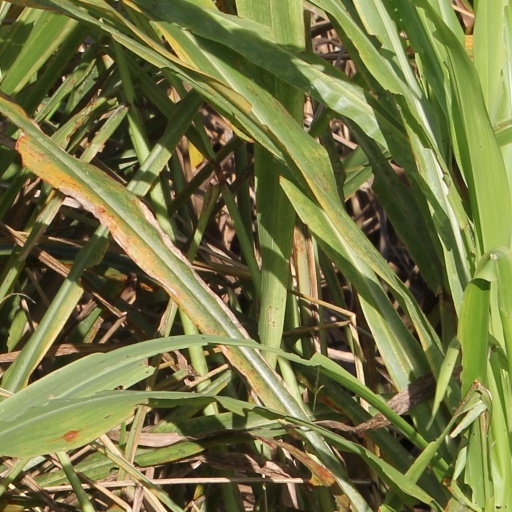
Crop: sorghum